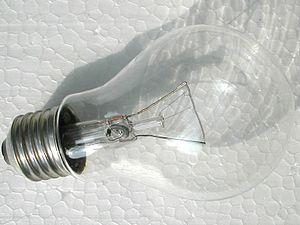
La lampe est un objet destiné à produire de la lumière, généralement polychromatique.